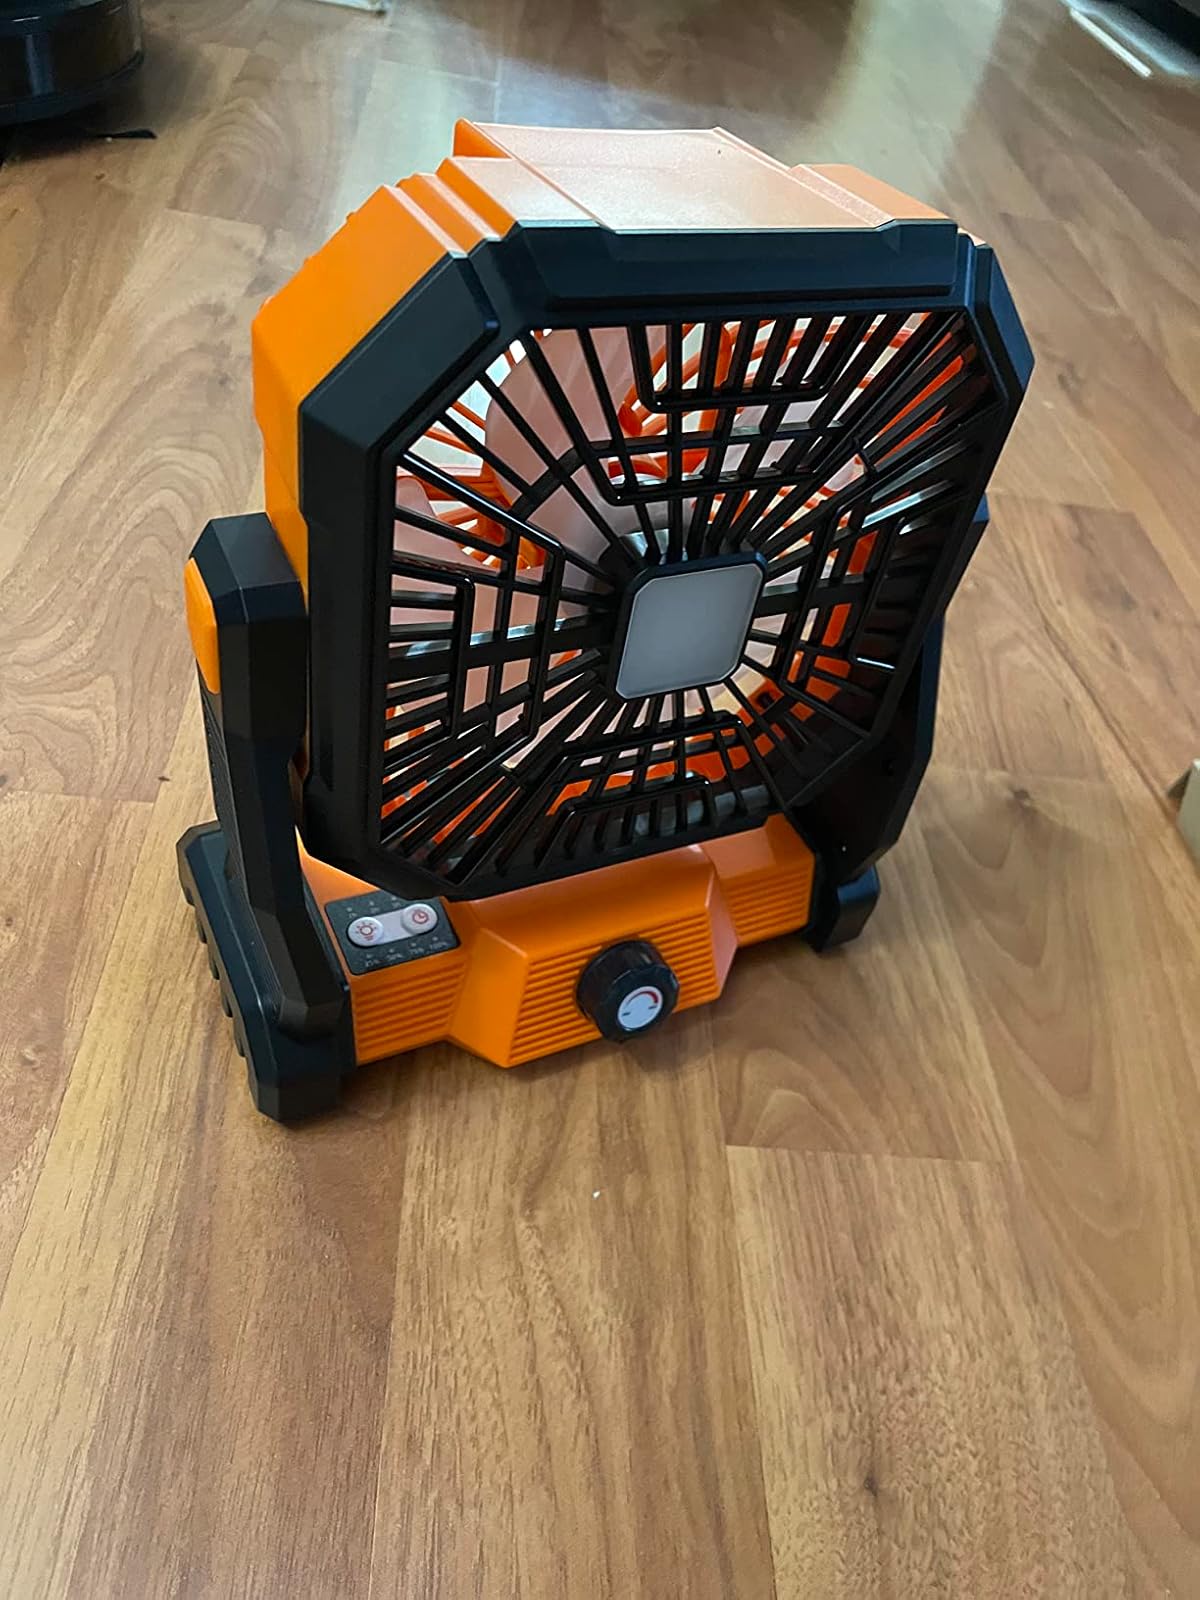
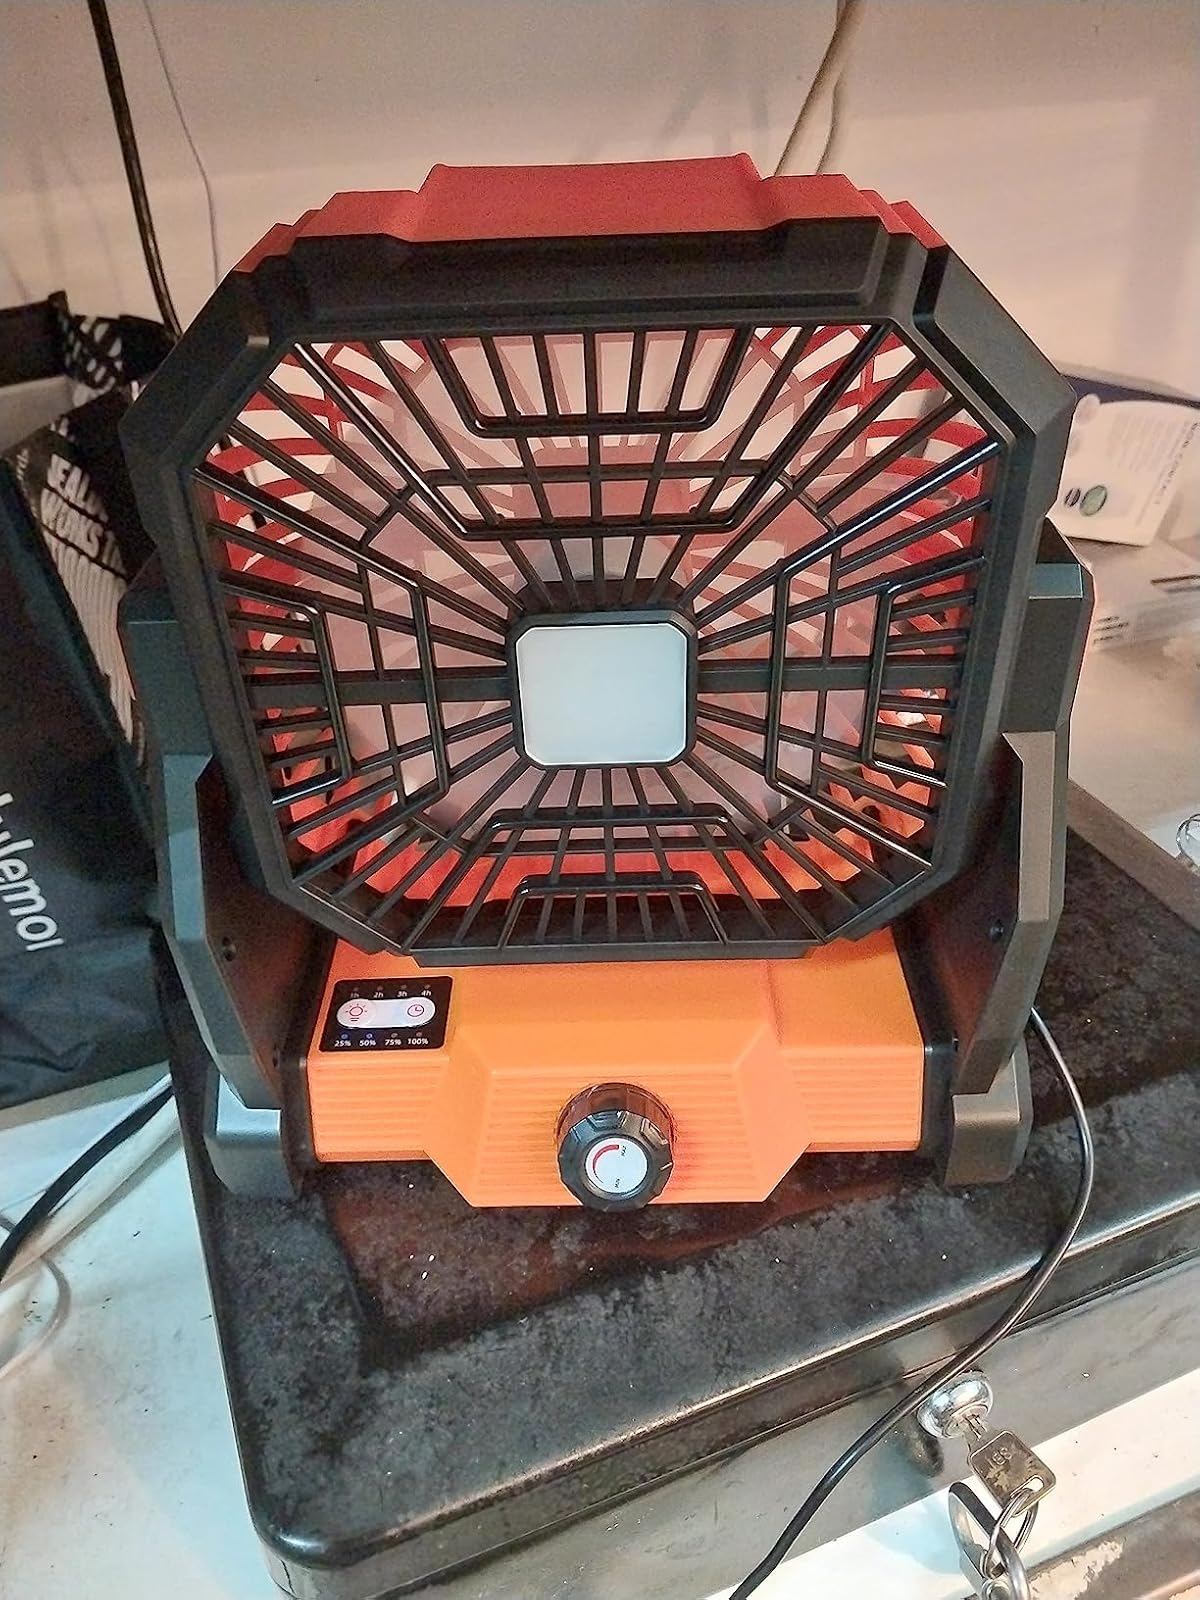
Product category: lantern
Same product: yes